Indian Head Rock

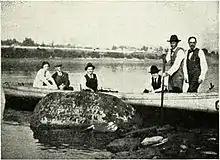
Historian and former congressman Henry T. Bannon (far right) visits Indian Head Rock in 1920. City of Portsmouth, Ohio, in background.

In October 1920, or shortly before, a passing steamboat damaged the downstream dam (No. 31). The incident coincided with an unusually low water level in the Ohio River. As a result, the Indian Head Rock was exposed for the first and only time since the completion of the dam until the rock's recovery in 2007. The boulder's reappearance drew the attention of Portsmouth attorney, business, and former US Congressman Henry T. Bannon (1867-1950). The rock was only partially exposed with the carved face remaining underwater. Bannon described his encounter with the historic rock in a paper published the journal of the Ohio State Archaeological and Historical Society. This description is the first known scholarly discussion of the artifact. Bannon reported that "As no picture or accurate description of the Indian's head [i.e., the carved face, rather than the rock itself] was in existence, my brother, Arthur H. Bannon, determined to secure a photograph of it, if possible. On October 22, 1920, the top of the sculpture was about six inches beneath the surface of the river so a plan to bring it into view for a photograph had to be devised. That was accomplished by running a motor boat past the rock at very fast speed. As the boat drew the water away from the rock, a photograph was obtained of the sculpture. The difficulties in the way of a clear photograph were many, for the photographer was obliged to stand in the water and take the picture instantaneously, when the water was at its lowest ebb, and while water was still running down the side of the rock." Several attempts were required to get a good photo. Bannon's paper described some inscriptions on the rock that had been unknown previously. Bannon concluded that "Such was the only time, within the memory of any living man, that the Indian's head has been seen, except when covered with water. In all probability neither the Indian's head, nor the rock upon which it is cut, will ever be seen again, as it is hardly within the realms of chance that the dam will be broken at such an opportune time." The photo that the pair took so industriously and a photo of Bannon's party posing with the rock were published along with the paper.